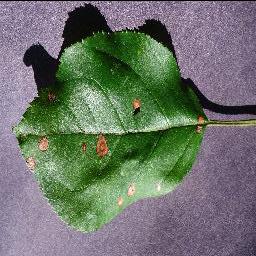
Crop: apple
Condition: black_rot